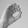
ASL letter: O